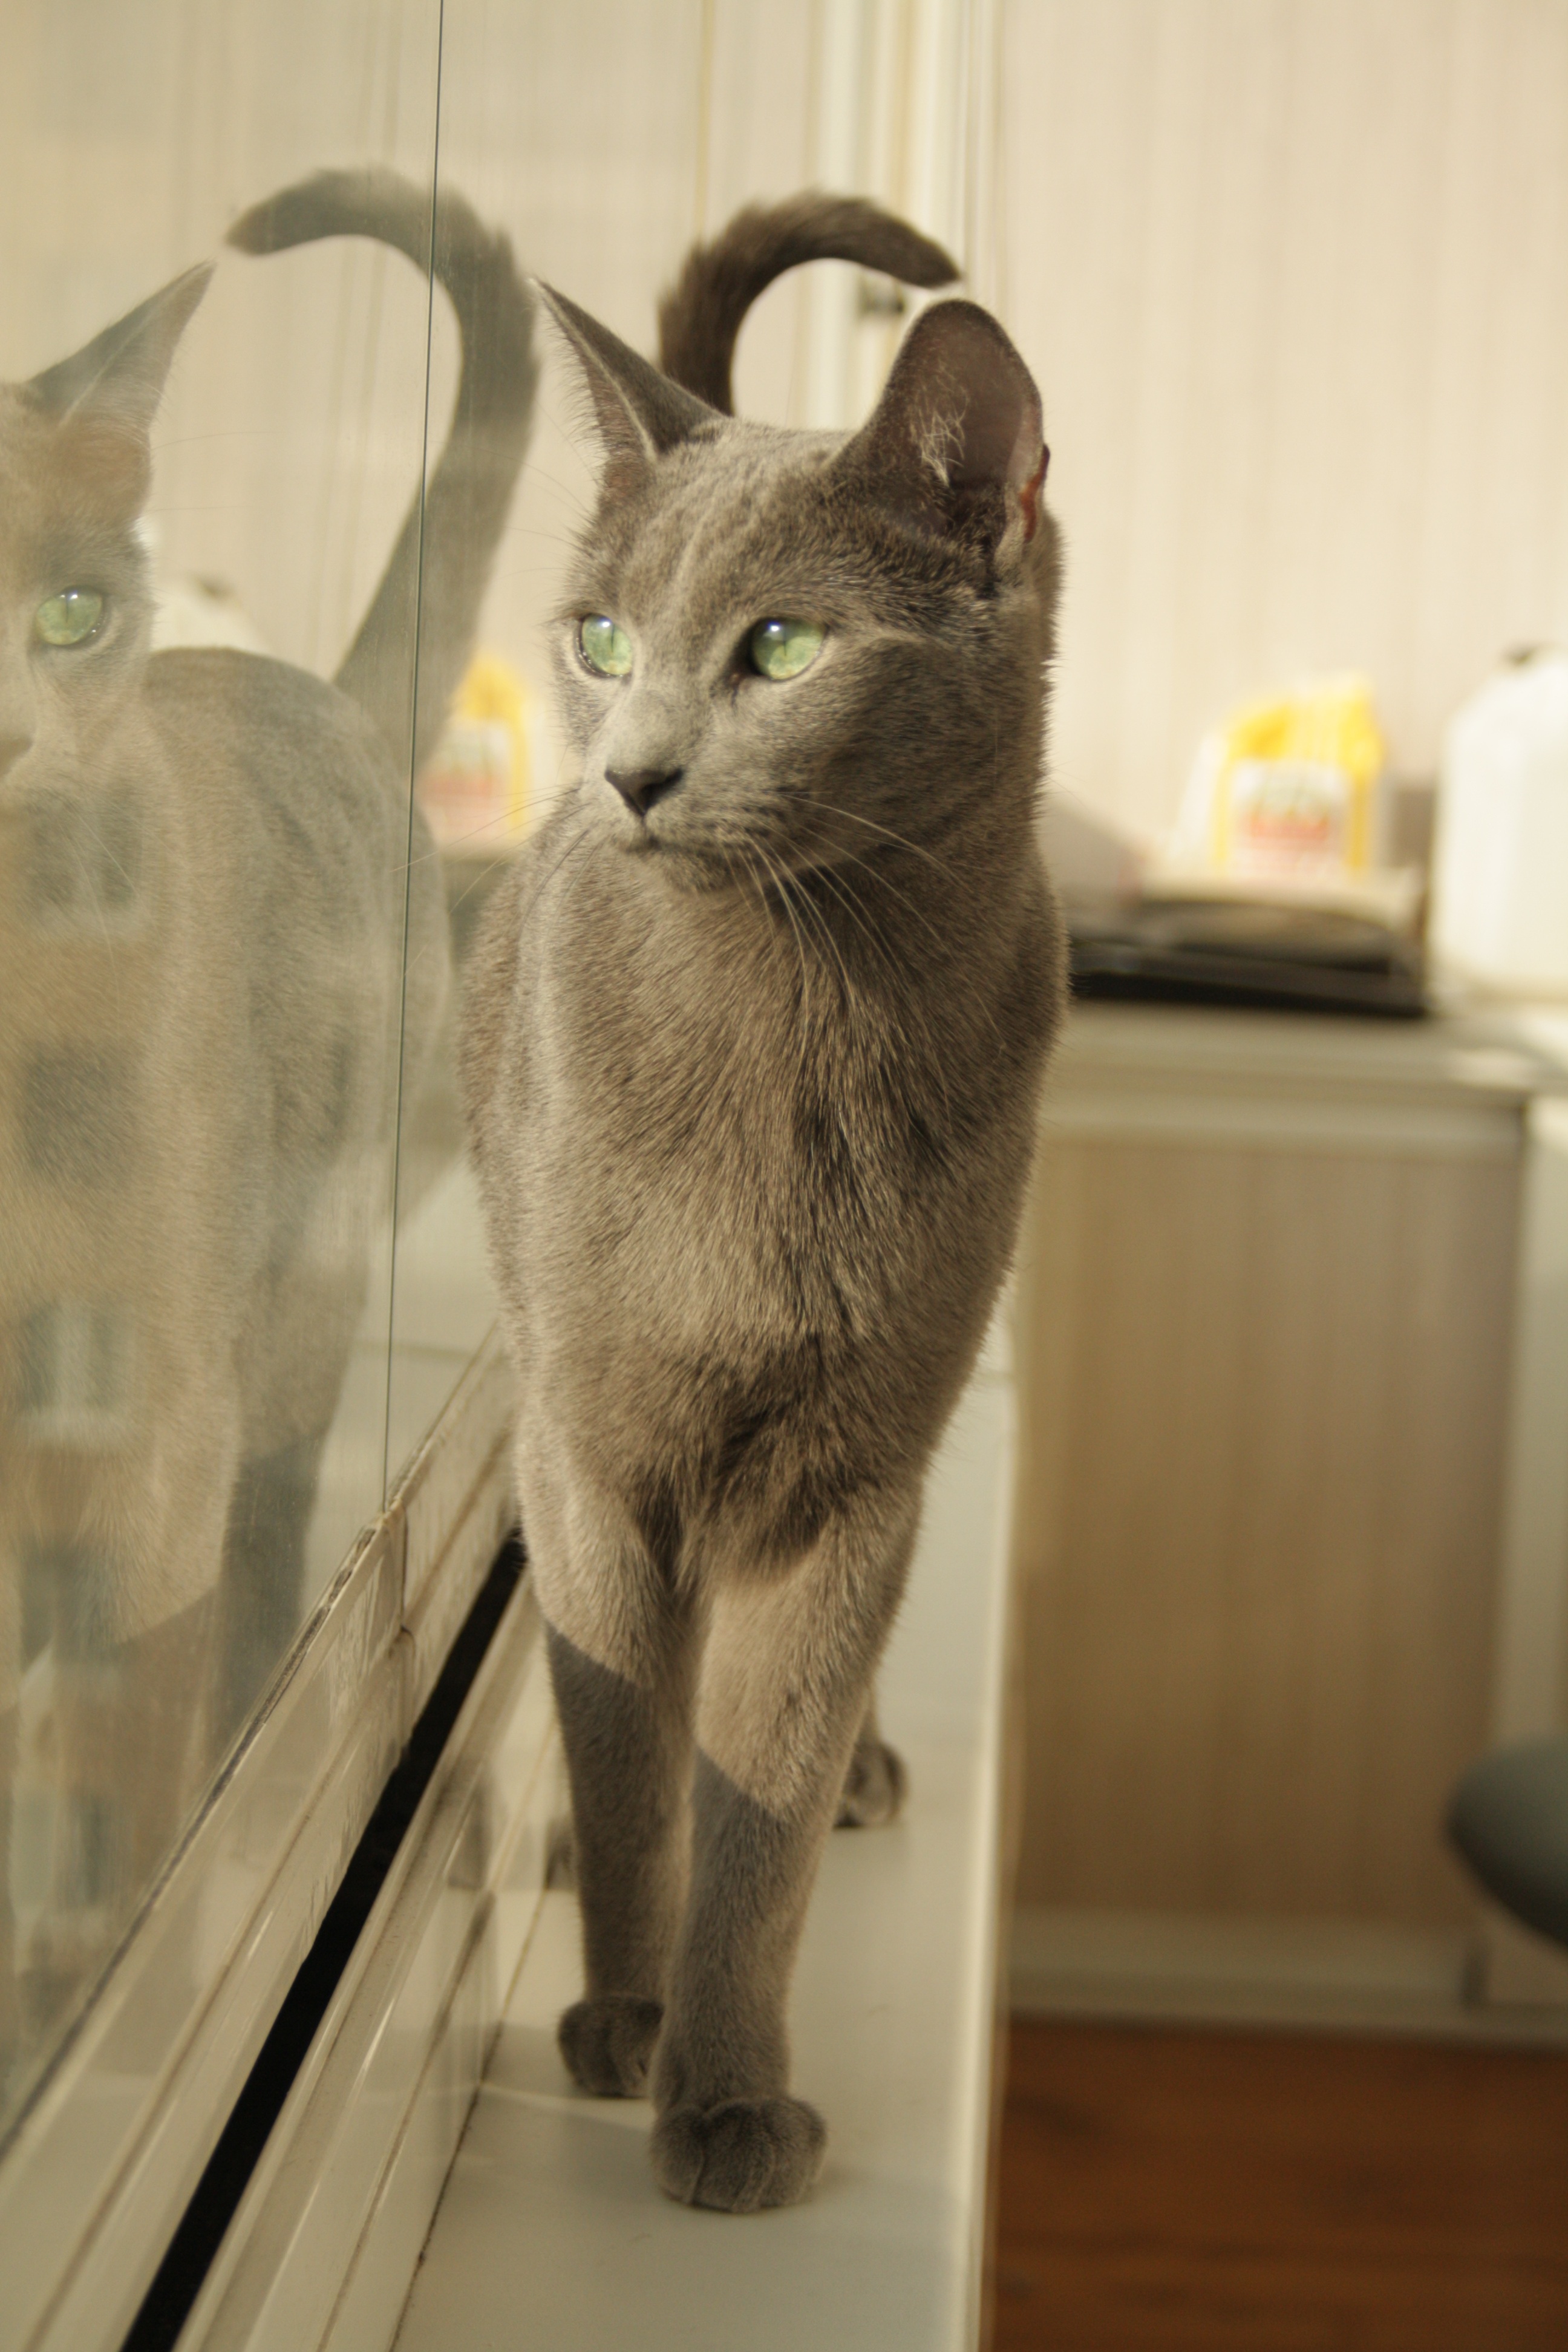
reflection, cat, mammal, fauna, whiskers, grey, vertebrate, russian blue, small to medium sized cats, cat like mammal